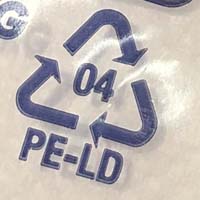
Plastic recycling code class: 4_low_density_polyethylene_PE-LD